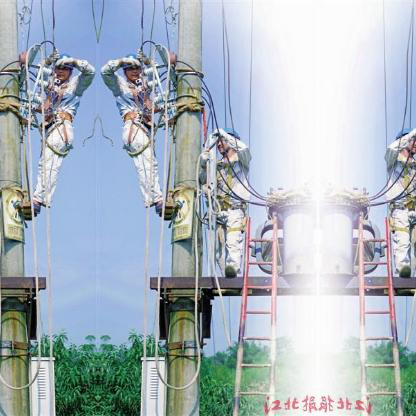
Objects in the image:
label: helmet
label: helmet
label: helmet
label: helmet